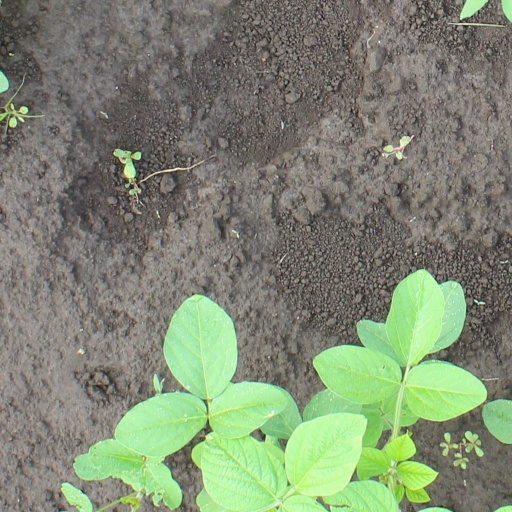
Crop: soybean